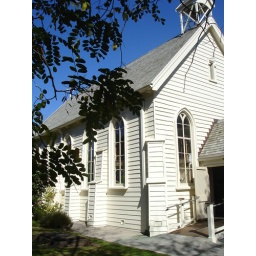
Christ Church is the oldest church in New Zealand and bears holes in its wall from musket bore.